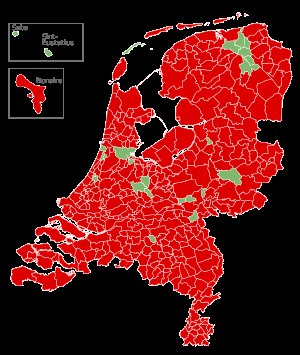
Nederlandenes folkeafstemning om EU's samarbejdsaftale med Ukraine / Resultat
Foreløbigt resultat per kommune i følge tv-stationen NOS. Grøn betyder ja-flertal.
Nederlandenes folkeafstemning om EU's samarbejdsaftale med Ukraine var en folkeafstemning i Nederlandene den 6. april 2016, hvor der blev stemt nej til godkendelsen af EU's samarbejdsaftale med Ukraine.